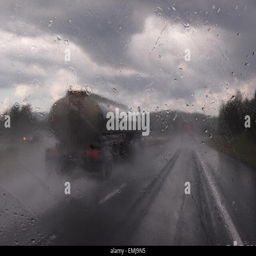
rainy windshield on the highway